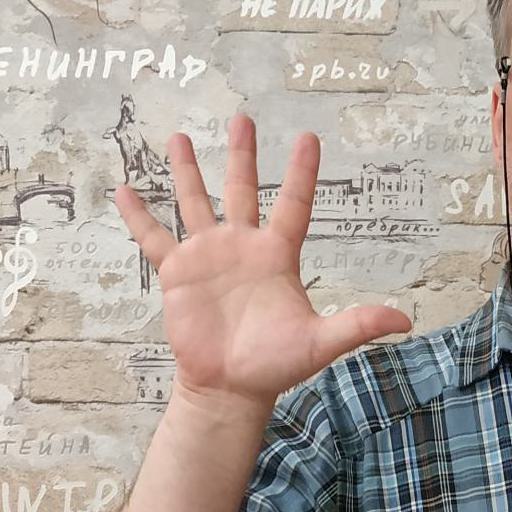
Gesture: palm